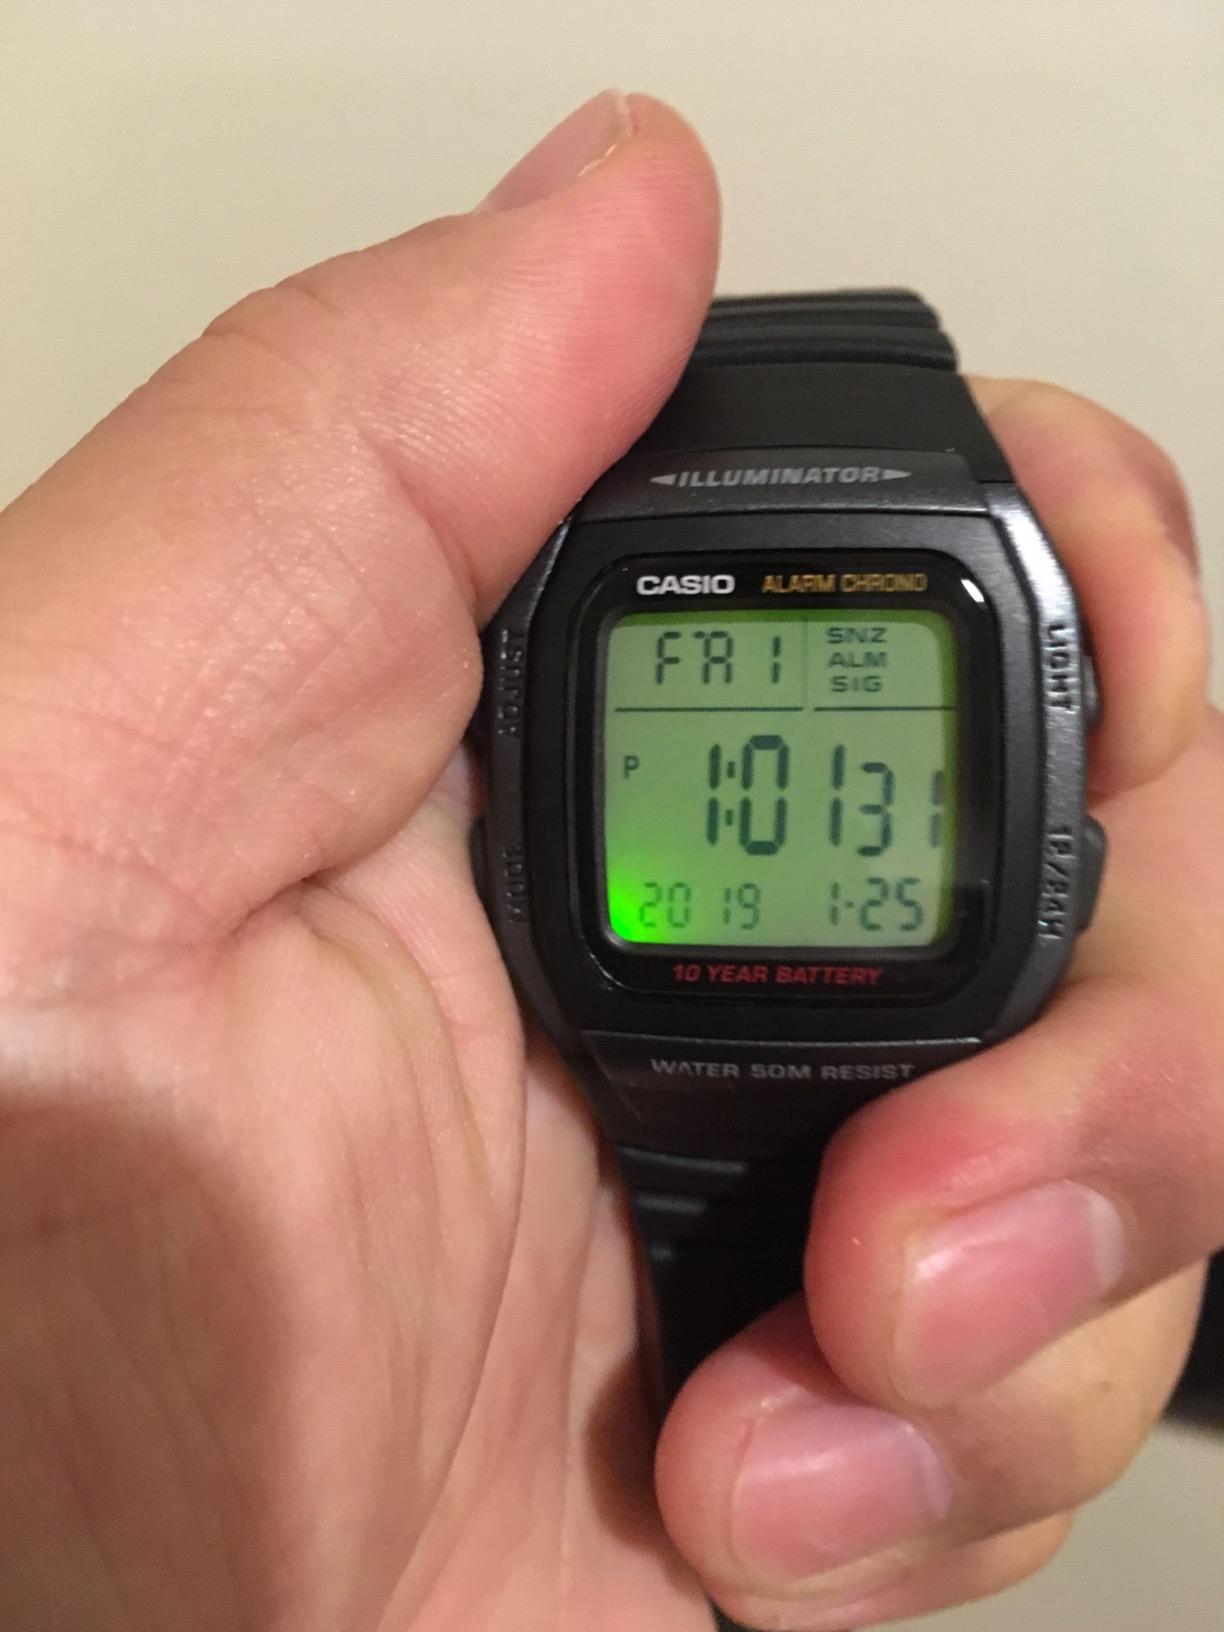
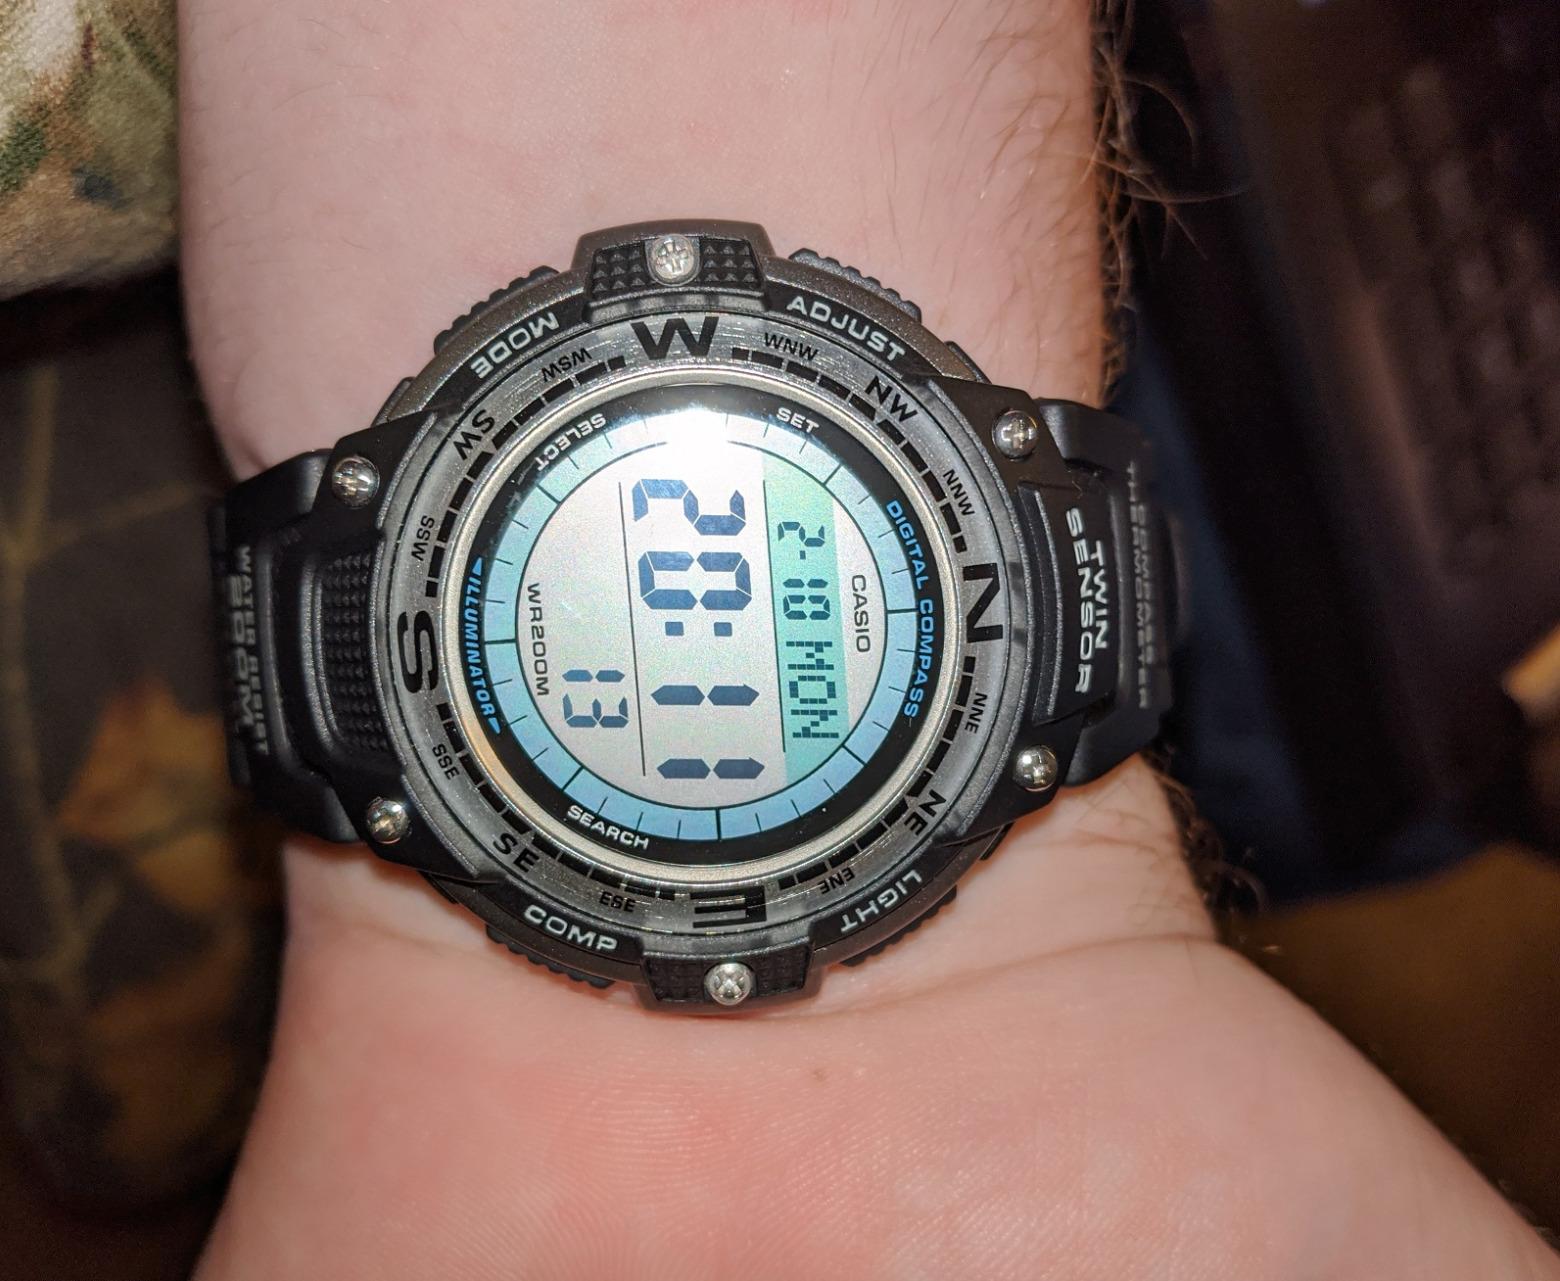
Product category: accessories_watch
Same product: no